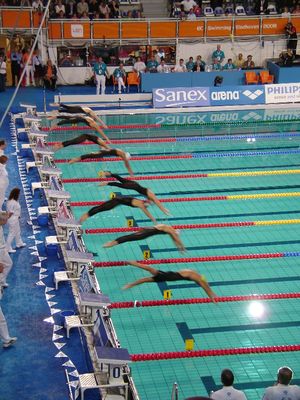
Fri svømning
starten ved 400 m fri svømning for kvinder, EM 2008
"Fri svømning er en af de officielle svømmediscipliner ifølge FINA's regler. Fri svømning er ikke en stilart som f.eks. rygcrawl og brystsvømning. Den engelske betegnelse freestyle kan oversættes til fri stil, det er altså valgfrit hvordan man vil svømme. I følge ""Australian Macquarie dictionary"", er crawl den mest anvendte stilart, da det er den hurtigste måde at svømme på.